Vayishlach

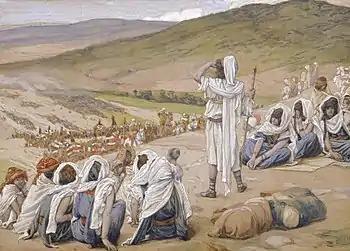
"Jacob Sees Esau Coming to Meet Him" (watercolor circa 1896–1902 by James Tissot)

The force of 400 men that Esau brought with him to meet Jacob in Genesis 32:7 exceeded the 318 men with whom Abraham defeated four kings and rescued Lot in Genesis 14:14–15.